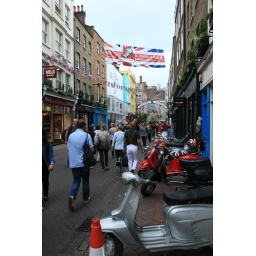
Vespa's en Lambretta's in het kader van 50 jaar Carnaby street